Football Genius: The Ultimate Quiz

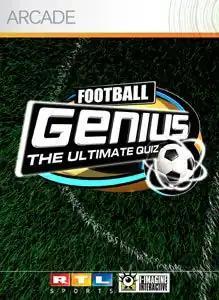
Cover art on the Xbox 360 Marketplace

Football Genius: The Ultimate Quiz is a sports-trivia video game developed by South African studio I-Imagine Interactive and published by RTL Interactive. It was released on September 30, 2009, worldwide, for the Xbox 360.